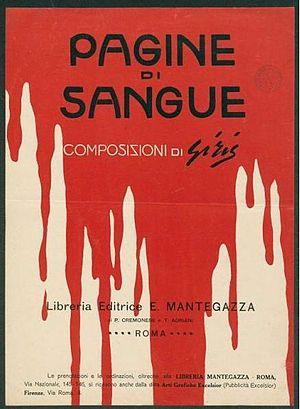
Pagine di Sangue, album de César Giris comprenant 17 lithogravures sur les désastres de la Première Guerre mondiale, imprimé à Rome en 1916 chez Mantegazza.
Cesare Giri dit César Giris, né en 1877 à San Severino Marche et mort en octobre 1941 à Rome, est un artiste peintre, dessinateur, caricaturiste, scénographe et sculpteur italien.